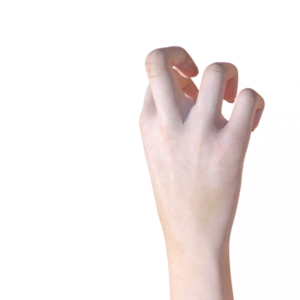
Label: rock